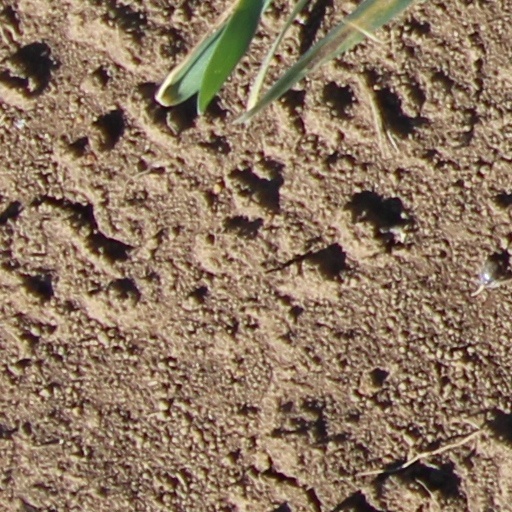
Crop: wheat